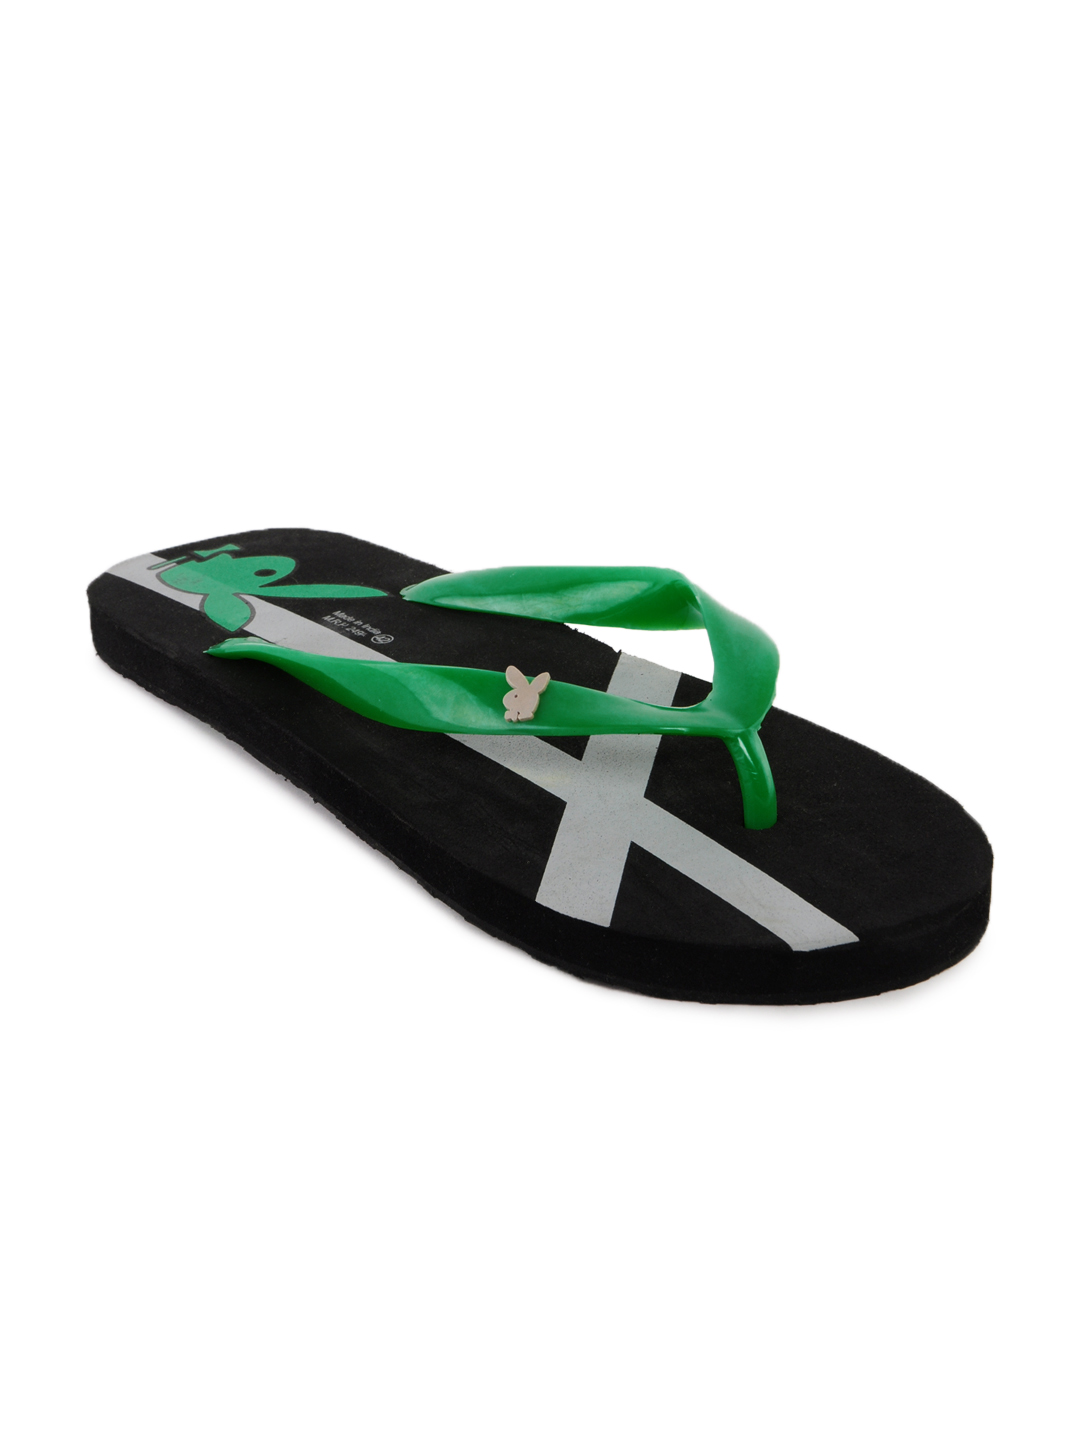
Playboy Men Black Flip Flops
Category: Footwear / Flip Flops / Flip Flops
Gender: Men
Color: Black
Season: Summer 2012
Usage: Casual